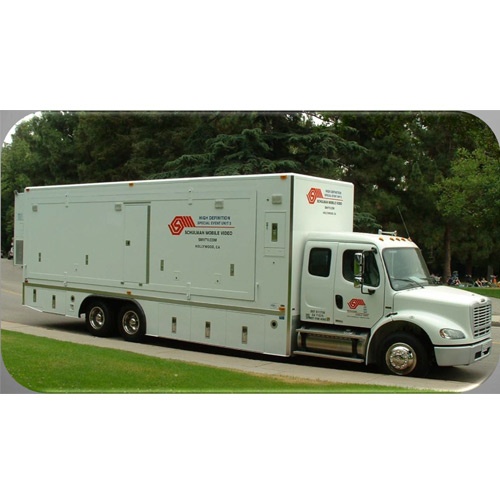
Fantastic Expanding Side Truck (Pre- Owned)
Brand: Truck
Category: Business & Industrial > Film & Television > Film & Television Set Pieces